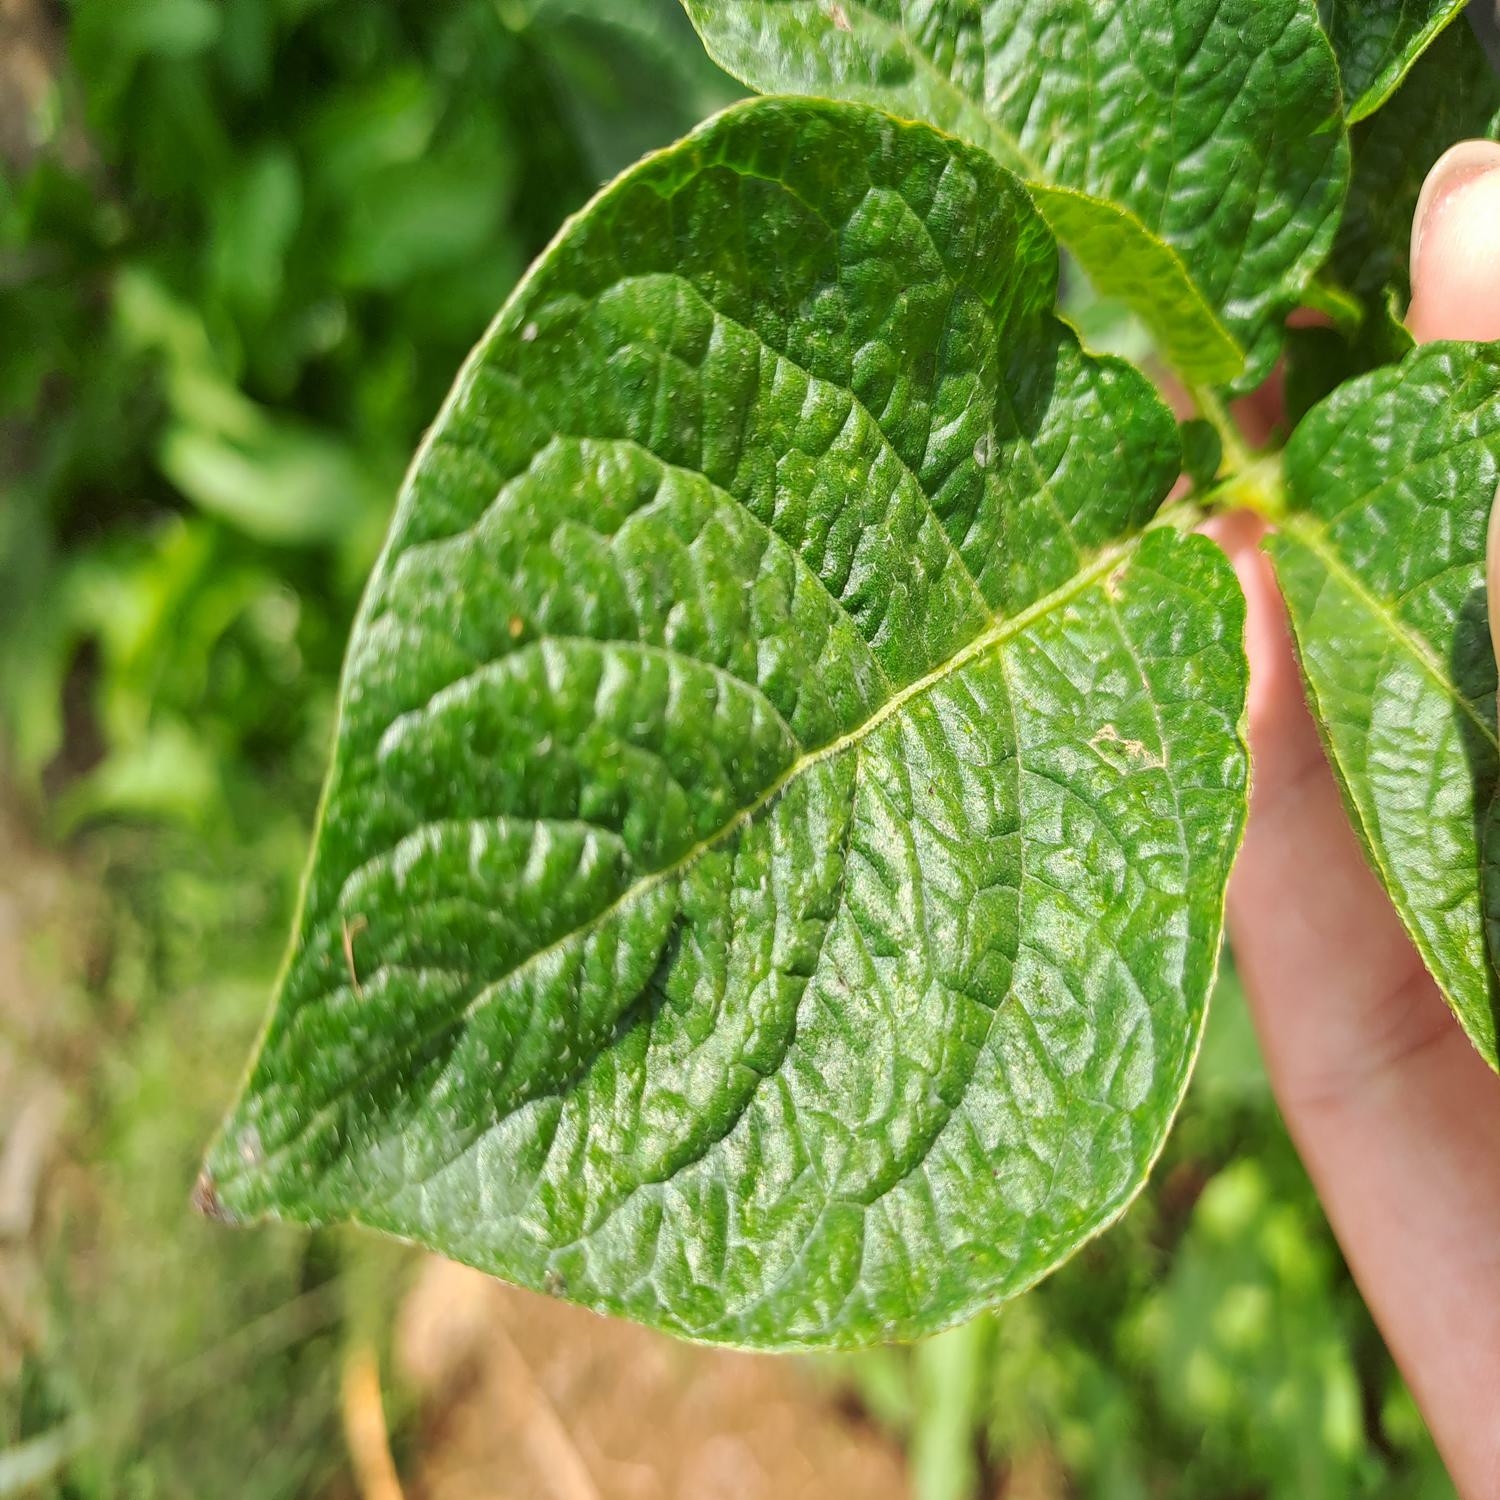
Label: Healthy